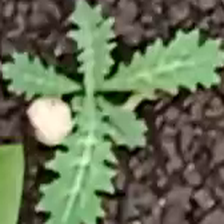
Weed species: Bilayat_(Mexicana_Argemone)